Boggs Mill

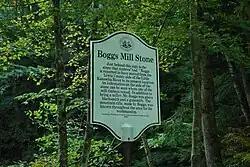
Historical marker for the Boggs Mill Stone along the Mountain Parkway Backway

Boggs Mill is a historic grist mill located near Seneca Rocks, Pendleton County, West Virginia. It was built about 1830, and is a 3 1/2-story, rectangular, gable front building. It has clapboard siding and was constructed using mortise and tenon, braced frame construction. It sits on a stone foundation and has a standing-seam metal roof. The mill remained in operation until 1966; it was damaged by a severe flood in 1985.